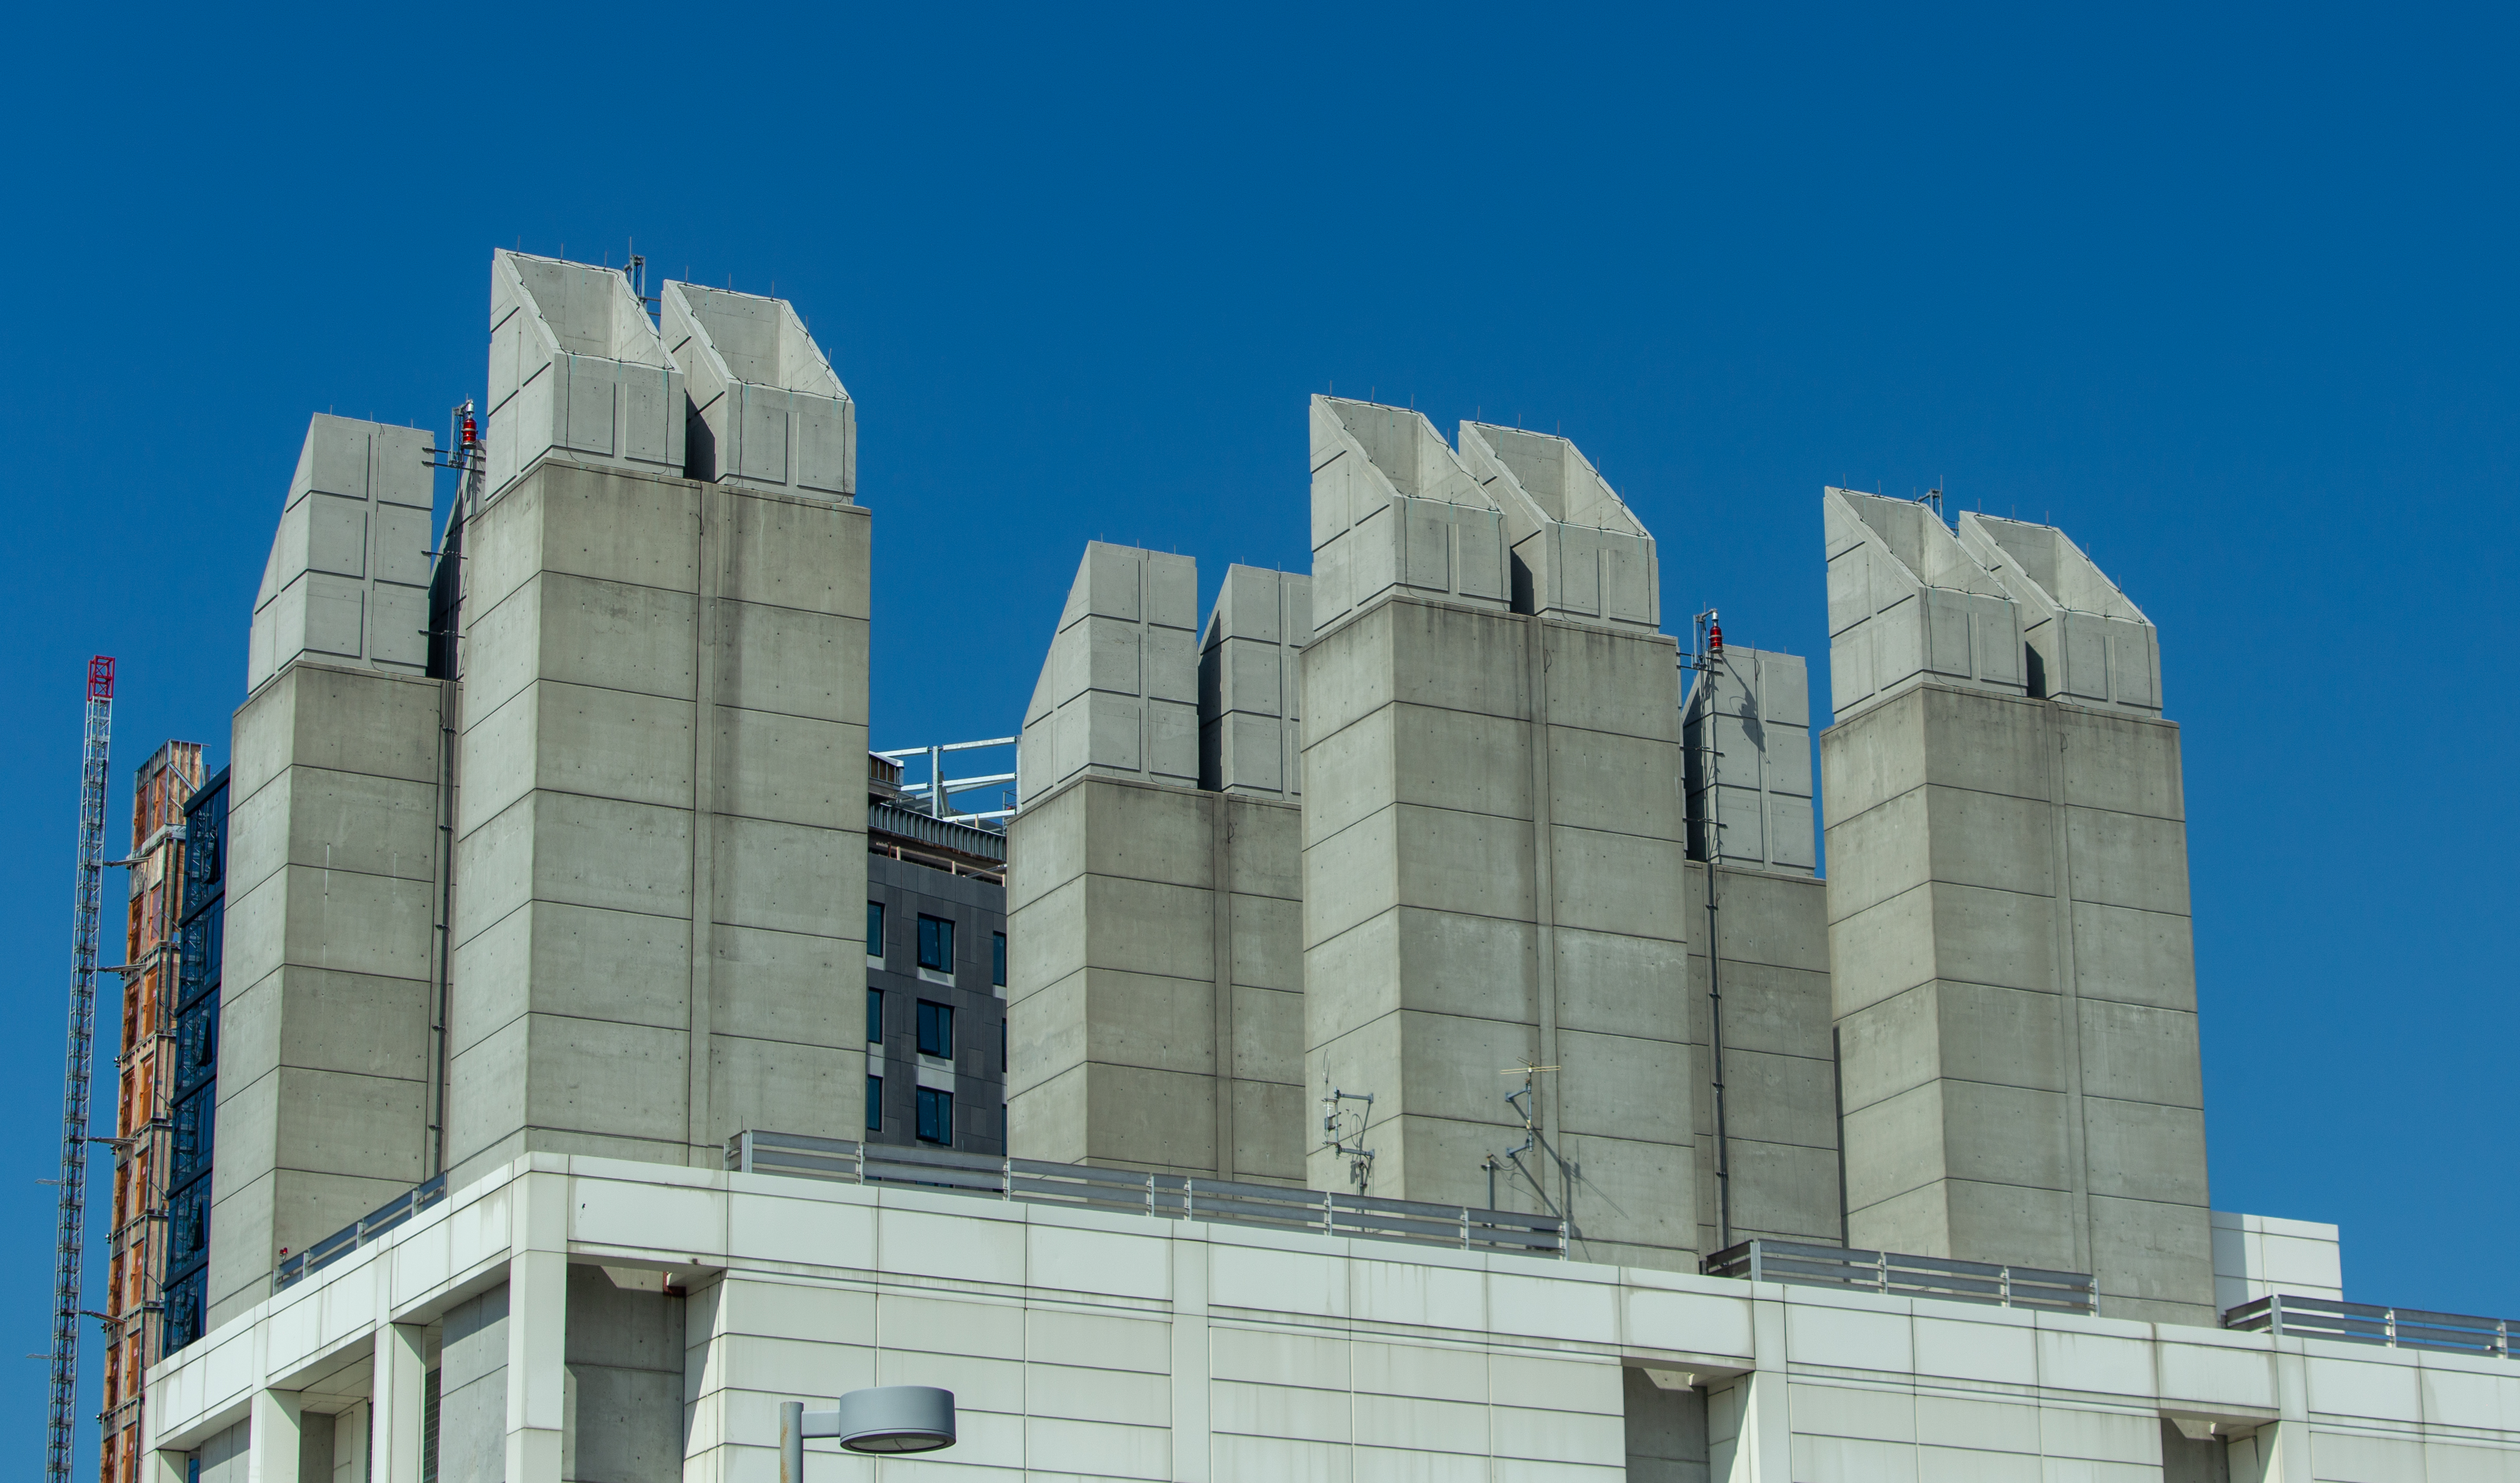
architecture, daytime, building, skyscraper, urban area, landmark, metropolitan area, tower block, city, brutalist architecture, commercial building, sky, human settlement, metropolis, downtown, tower, mixed use, facade, corporate headquarters, condominium, headquarters, apartment, urban design